La Silla Observatory

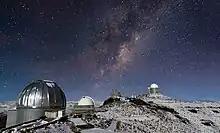
The MPG/ESO, ESO Schmidt, NTT, and ESO 3.6 telescopes (left to right)

The 2.2-metre telescope has been in operation at La Silla since early 1984, and is on indefinite loan to ESO from the Max Planck Society ( or MPG). Telescope time is shared between MPG and ESO observing programmes, while the operation and maintenance of the telescope are ESO's responsibility. However, due to a new agreement between the Max Planck Institute for Astronomy (MPIA) and ESO, the instrument is operated by MPG until the end of September 2016. The telescope hosts three instruments: the 67-million pixel Wide Field Imager with a field of view as large as the full Moon, which has taken many amazing images of celestial objects; GROND, the Gamma-Ray Burst Optical/Near-Infrared Detector, which chases the afterglows of the most powerful explosions in the Universe, known as gamma-ray bursts; and the high-resolution spectrograph, FEROS, used to make detailed studies of stars. MPG's 2.2-metre telescope in La Silla also has a twin brother located at the Calar Alto Observatory in southern Spain.